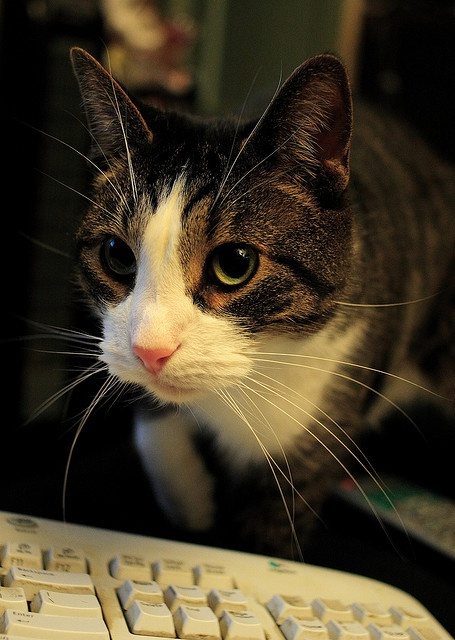
A cat standing next to a computer keyboard.
A tiger striped cat about to step onto a computer keyboard.
Cat sitting next to white electronic keyboard  on table.
A cat who is sitting in front of a keyboard.
A white and grey cat is walking by a keyboard.